Andrew Douglas Young

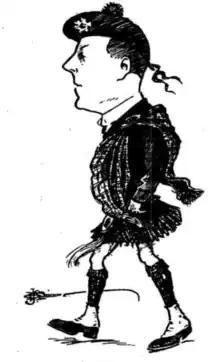
caricature by J. H. Chinner

Young was born at Eaglehawk, Bendigo, in 1881.